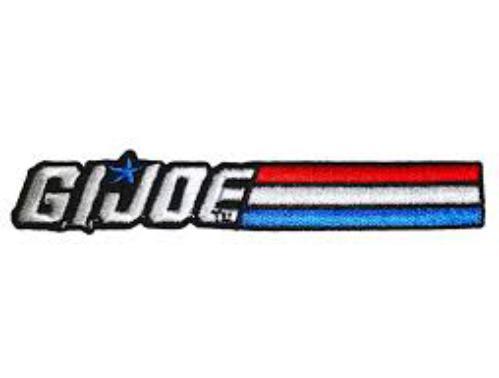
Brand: g.i. joe
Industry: Leisure